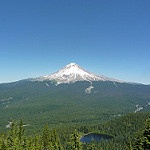
Scene: Outdoor